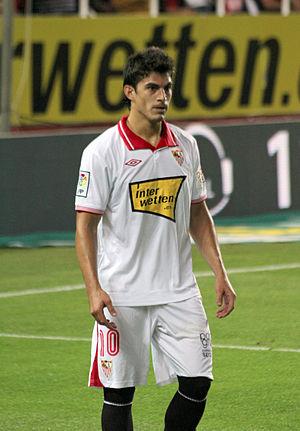
Diego Perotti est un footballeur international argentin qui évolue au poste d'ailier à l'AS Rome.